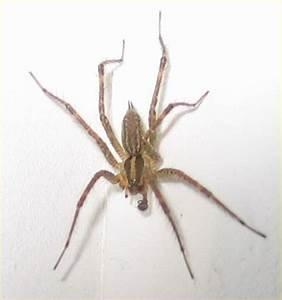
spider